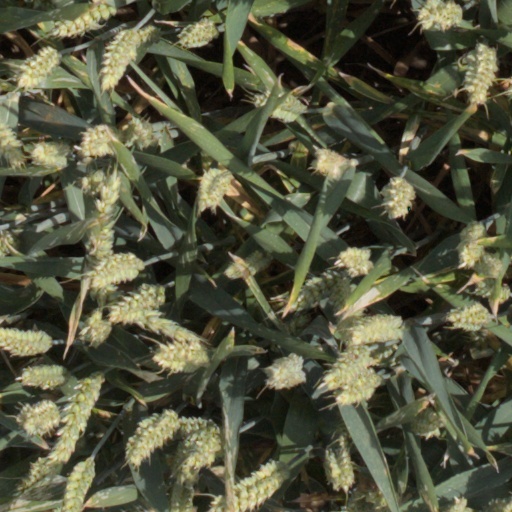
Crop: wheat